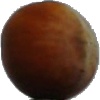
Label: Nut Forest 1